American Sniper (book)

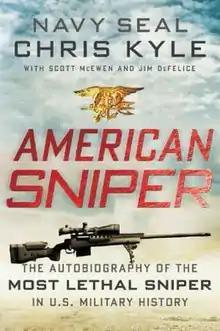
Paperback cover

American Sniper: The Autobiography of the Most Lethal Sniper in U.S. Military History is an autobiography by United States Navy SEAL Chris Kyle, written with Scott McEwen and Jim DeFelice. The book was published by William Morrow and Company on January 2, 2012 and appeared on "The New York Times" Best Seller list for 37 weeks.